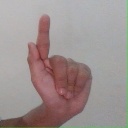
अक्षर: ळ